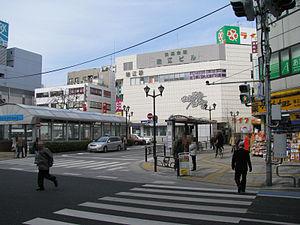
Mizue est une station du métro de Tokyo sur la ligne Shinjuku dans l'arrondissement d'Edogawa à Tokyo. Elle est exploitée par le Bureau des Transports de la Métropole de Tokyo.